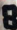
Number: 8